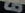
Number: 6